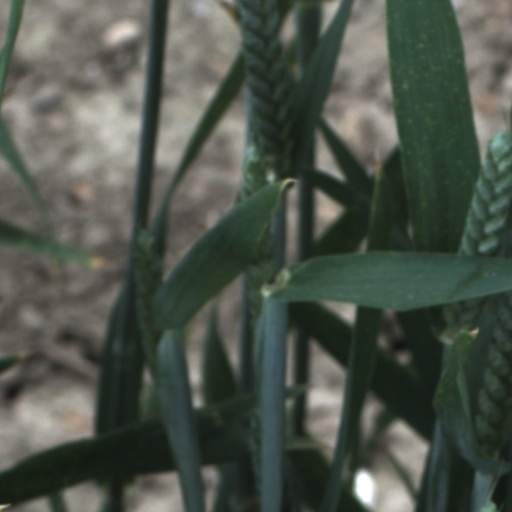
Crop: wheat